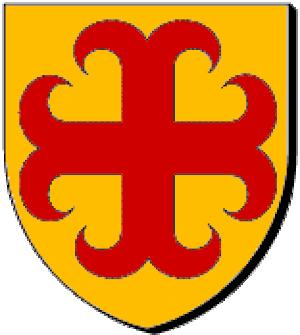
Aubusson est une commune française située dans le département de la Creuse, en région Nouvelle-Aquitaine. Ses habitants sont appelés les Aubussonnais.